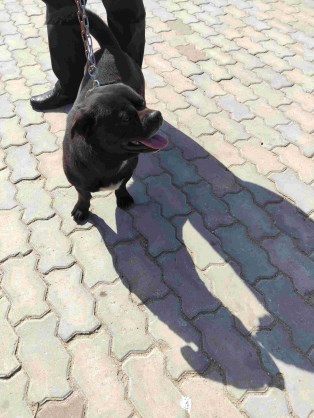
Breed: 3336-n000121-chinese_rural_dog